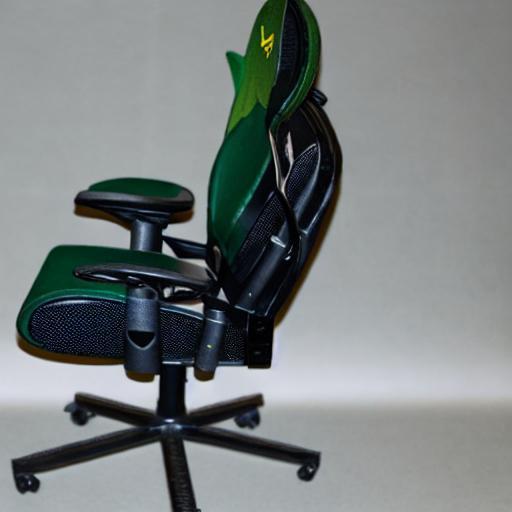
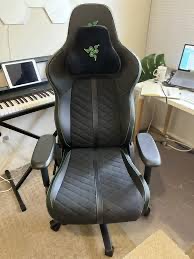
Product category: items_chair
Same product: no